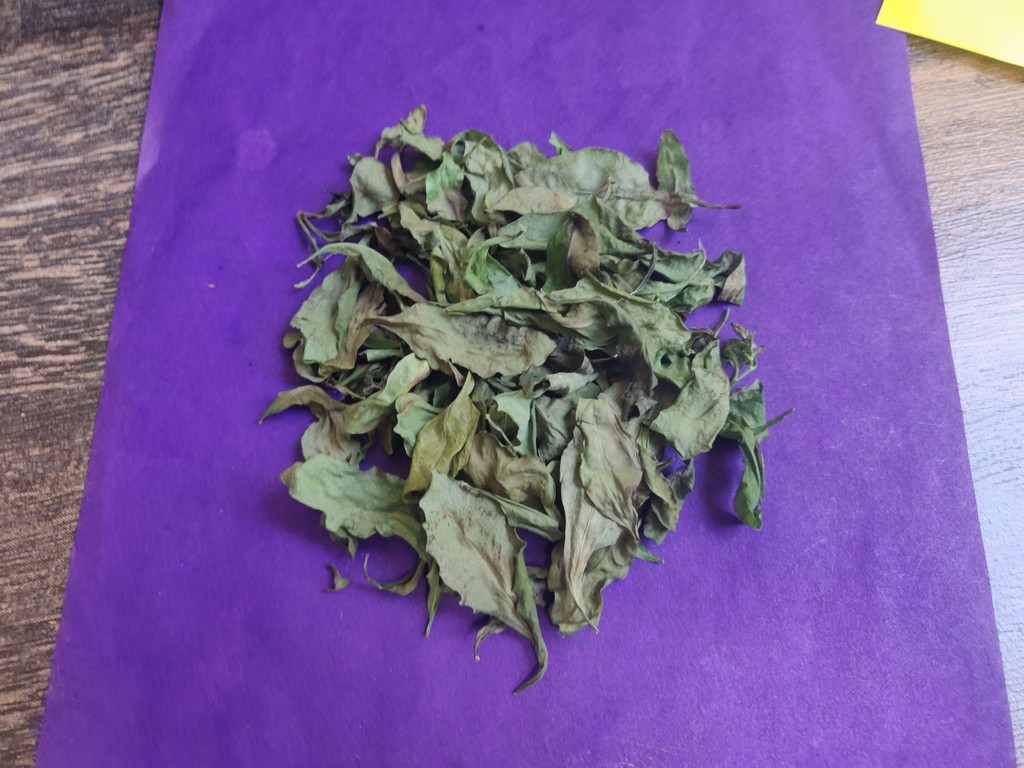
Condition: Dried
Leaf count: multiple
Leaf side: unknown